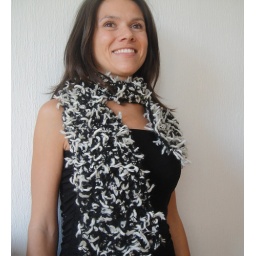
Handmade knit scarf in black and white